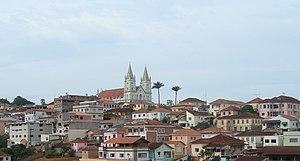
Brazópolis est une municipalité brésilienne de l'État du Minas Gerais et la Microrégion d'Itajubá.